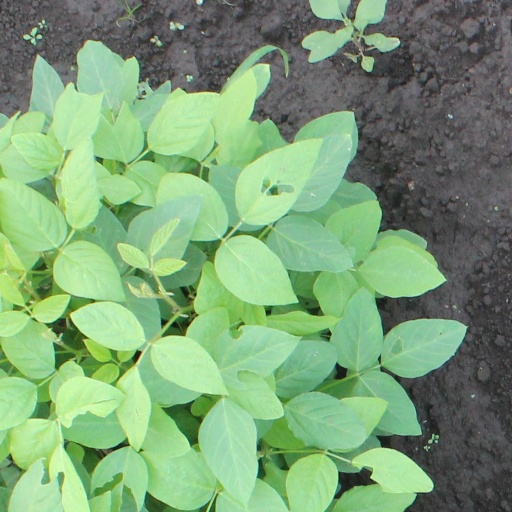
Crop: soybean